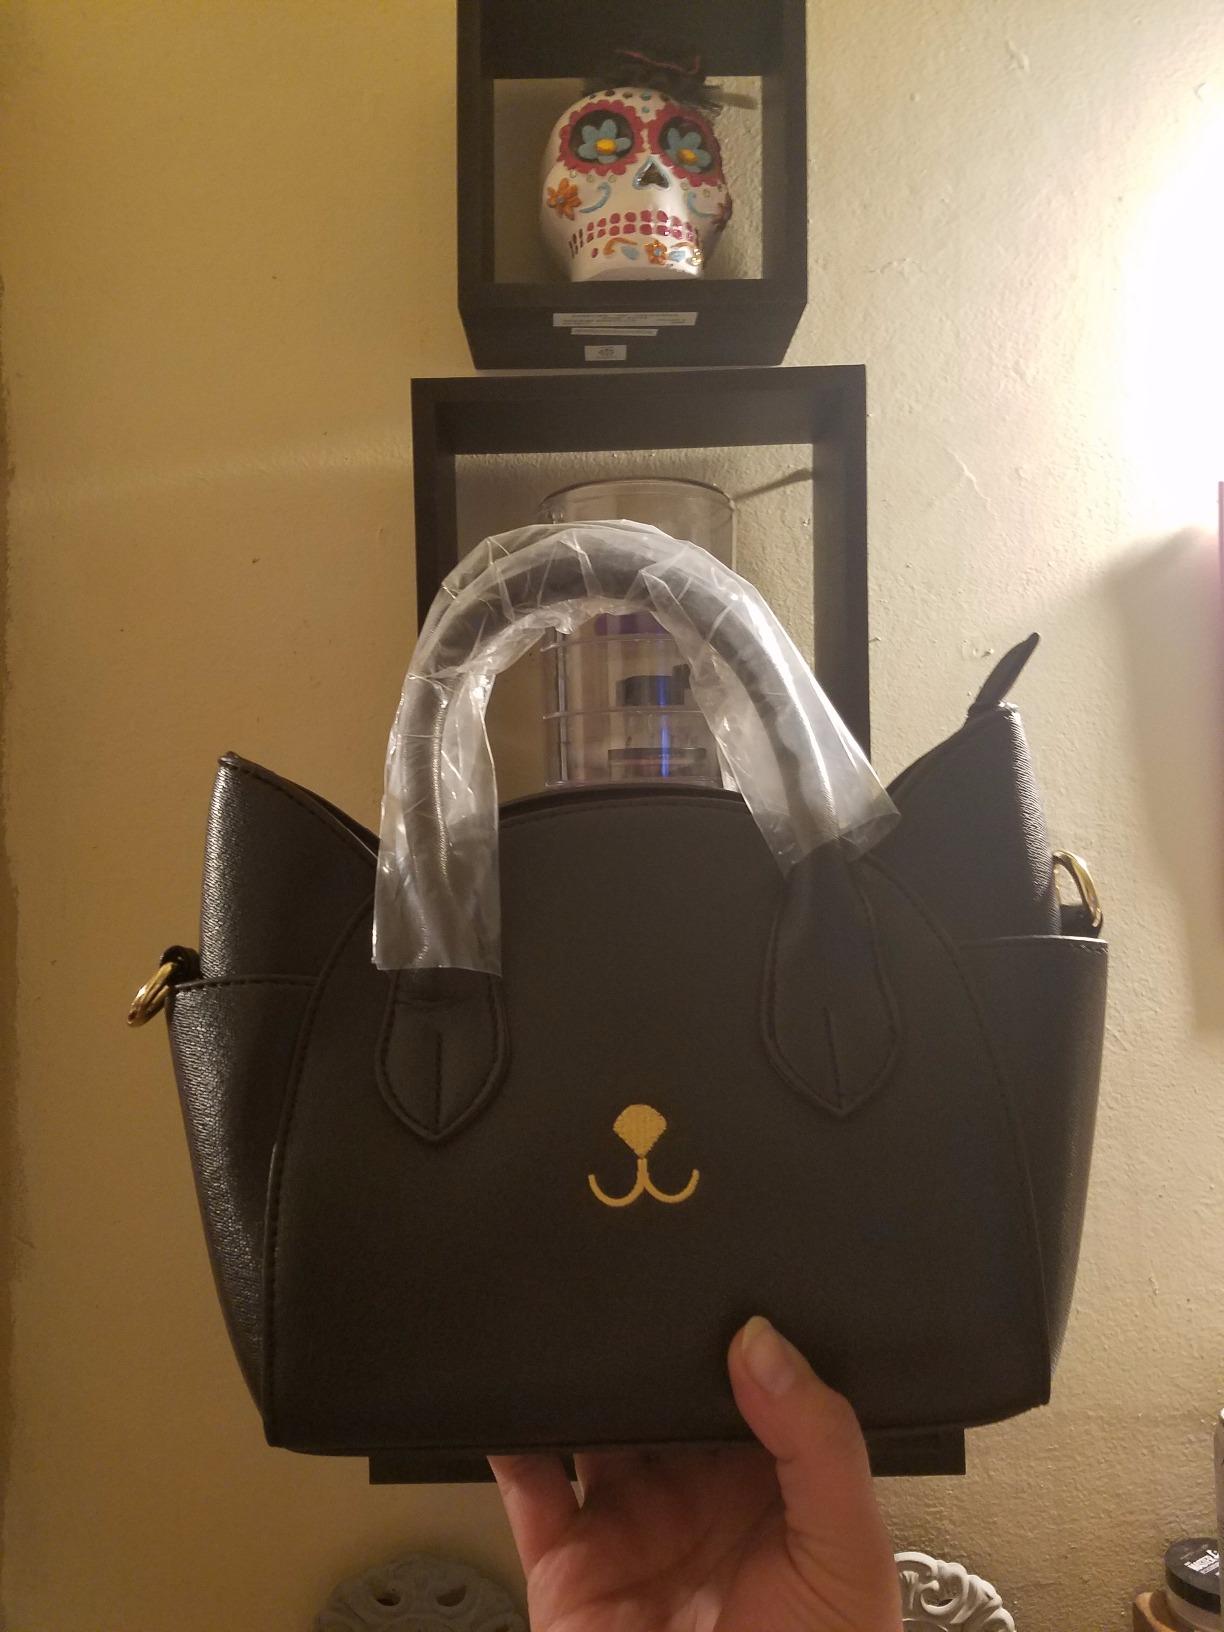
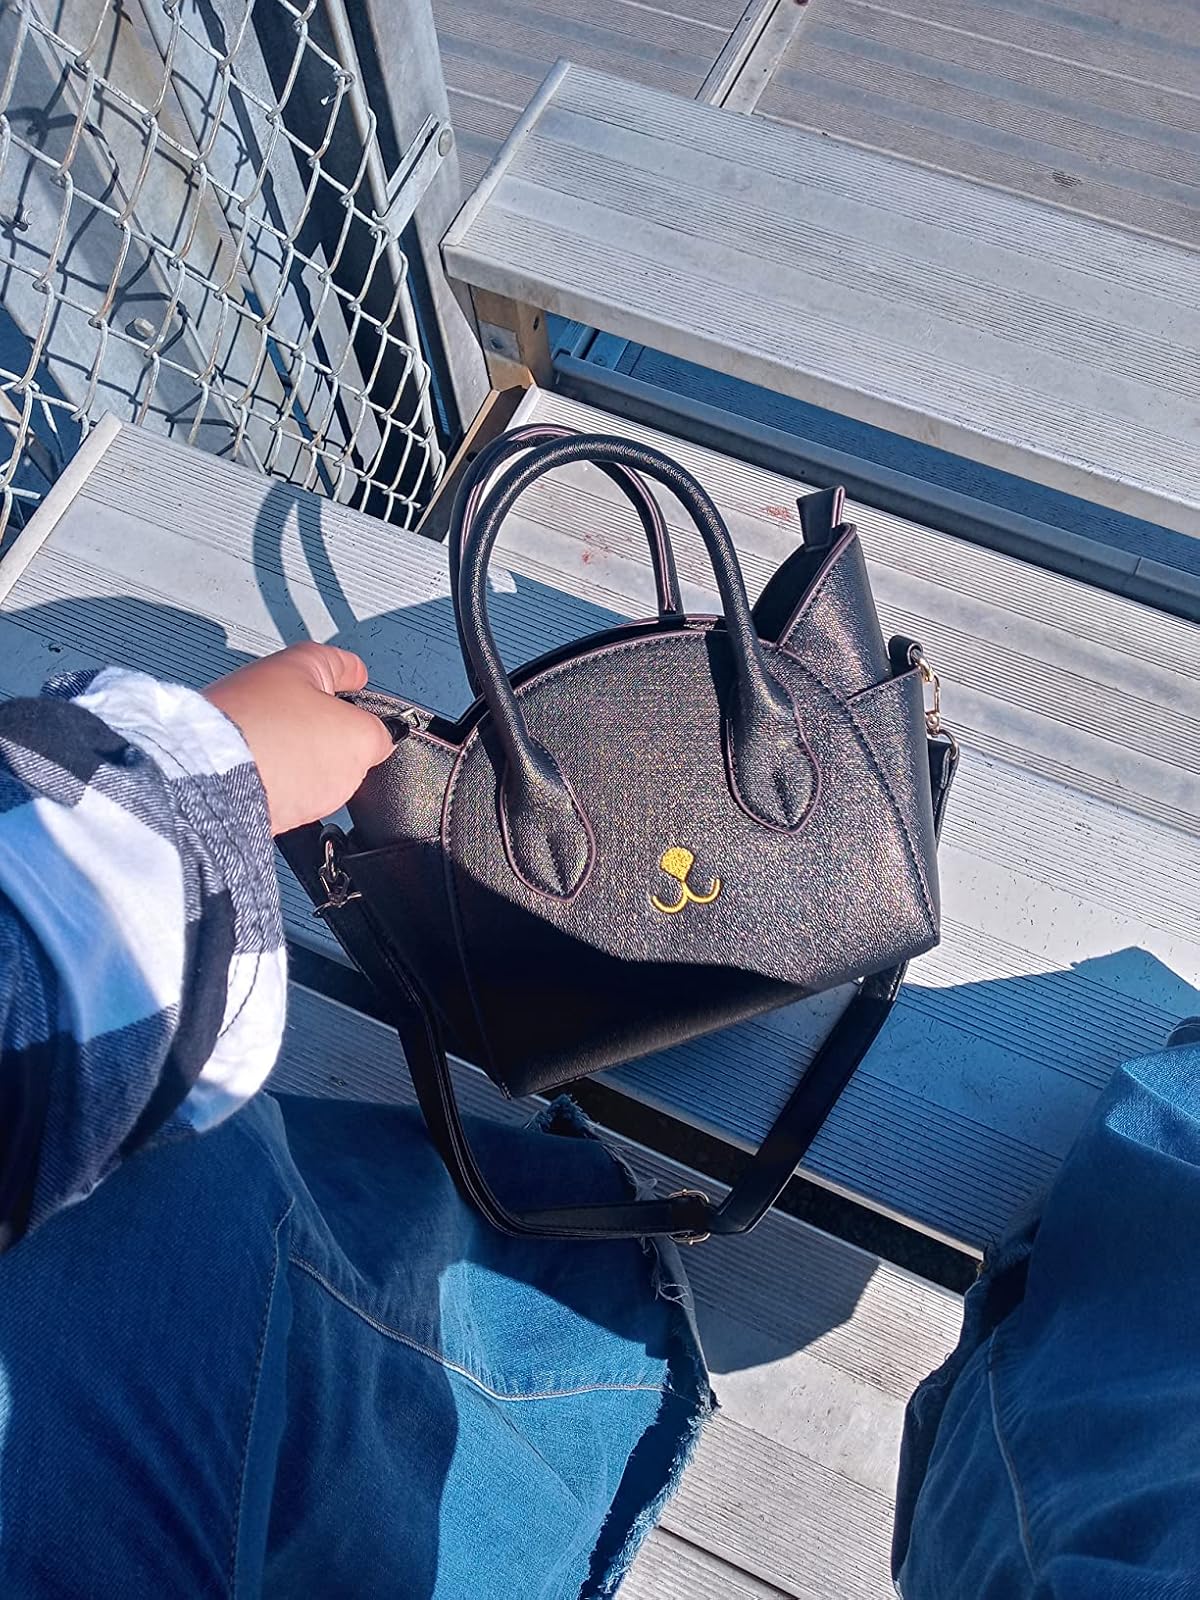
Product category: accessories_handbag
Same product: yes